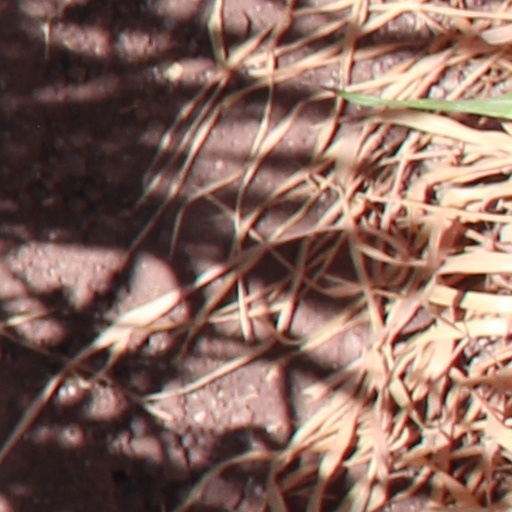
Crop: wheat